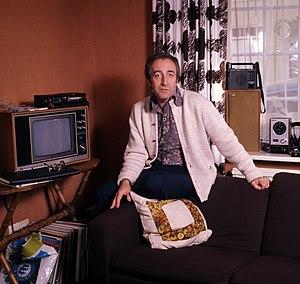
Richard Henry Sellers, dit Peter Sellers, né le 8 septembre 1925 dans le quartier de Southsea à Portsmouth et mort le 24 juillet 1980 à Londres, est un acteur britannique. D'abord vedette comique dans son pays, il accède à la notoriété internationale dans les années 1960. Réputé pour ses talents de transformiste, il utilise les accents et les maquillages les plus divers, et joue volontiers des rôles multiples. Il a notamment interprété l'inspecteur Clouseau dans la série de films La Panthère rose, et joué un triple rôle dans Docteur Folamour.